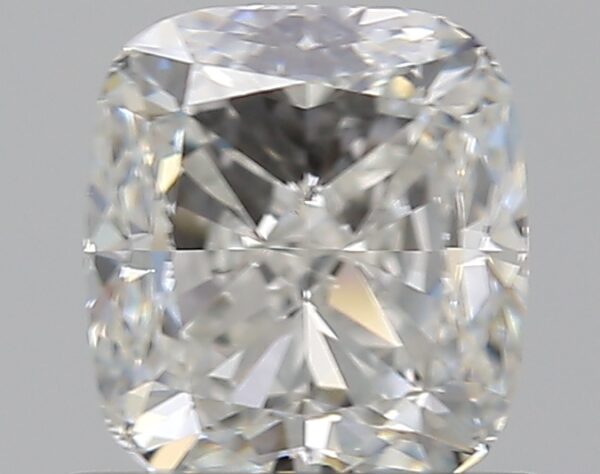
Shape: cushion
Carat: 0.73
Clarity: VS2
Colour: G
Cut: EX
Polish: EX
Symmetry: EX
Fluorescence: N
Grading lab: GIA
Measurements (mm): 5.32 x 4.8 x 3.26